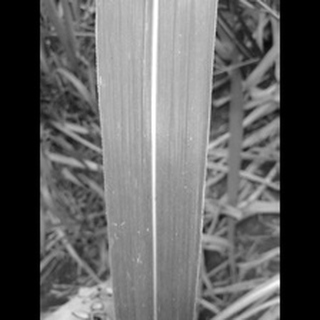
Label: healthy_sugarcane